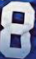
Number: 8